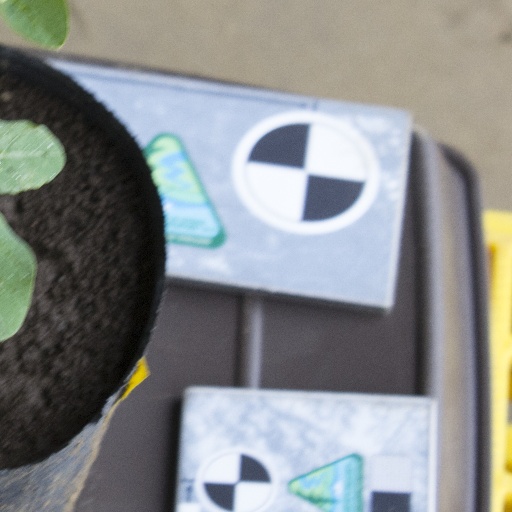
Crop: soybean